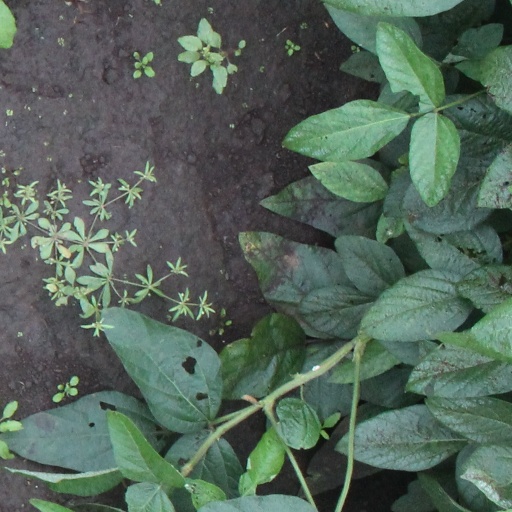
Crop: soybean